827th Tank Destroyer Battalion

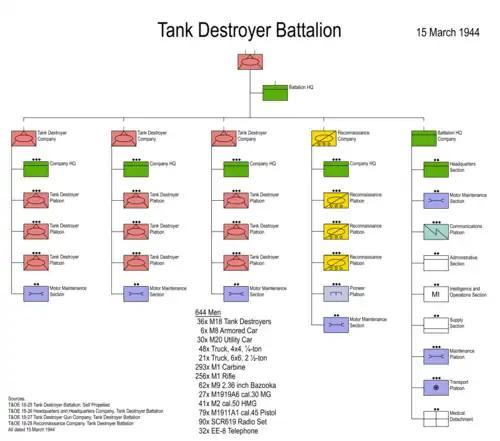
Tank Destroyer Battalion (SP) Structure - March 1944

The first portion of the 827th to be deployed for combat was a single company in support of the 714th Tank Battalion of the 12th Armored Division, on 20 December 1944. Failing to see action, the company was withdrawn to reserve after three days on the line. Discipline proved to be a problem during this period, with men abandoning their guns to collect firewood, despite assistance and advice from the 614th Tank Destroyer Battalion (an experienced and well-regarded black unit operating in the same area). A second company was used for screening purposes in the first week of January, also not seeing combat, while the remainder of the battalion narrowly avoided being assigned to an indirect-fire role it was completely unprepared for.